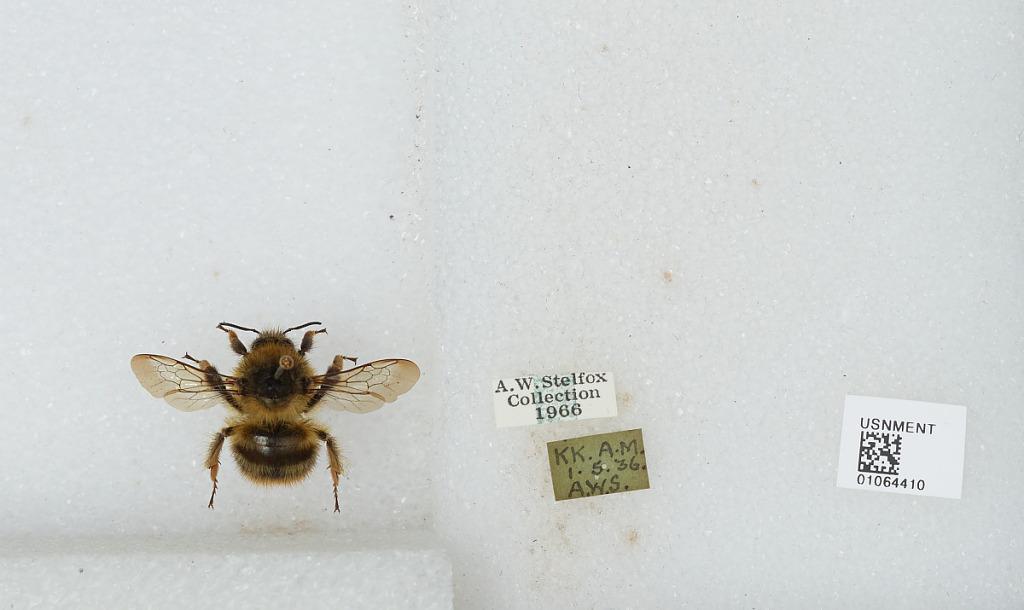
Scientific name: Bombus sp.
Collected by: A. Stelfox
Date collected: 1936-5-1
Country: Ireland
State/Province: Kilkenny
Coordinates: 52.58, -7.25